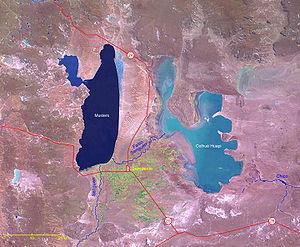
Le lac Musters est un lac situé en Patagonie argentine, au sud de la province de Chubut, et constitue avec le Lac Colhué Huapi le segment terminal du bassin endoréique du Río Senguerr.
Le Río Senguerr est une rivière de Patagonie argentine qui coule dans la province de Chubut.
Le lac Colhué Huapi est un lac salé argentin, situé au sud de la province de Chubut.
Sarmiento est une ville de la province de Chubut, en Argentine, et le chef-lieu du département de Sarmiento. Elle est située dans la Patagonie argentine, à 140 km à l'ouest de Comodoro Rivadavia.